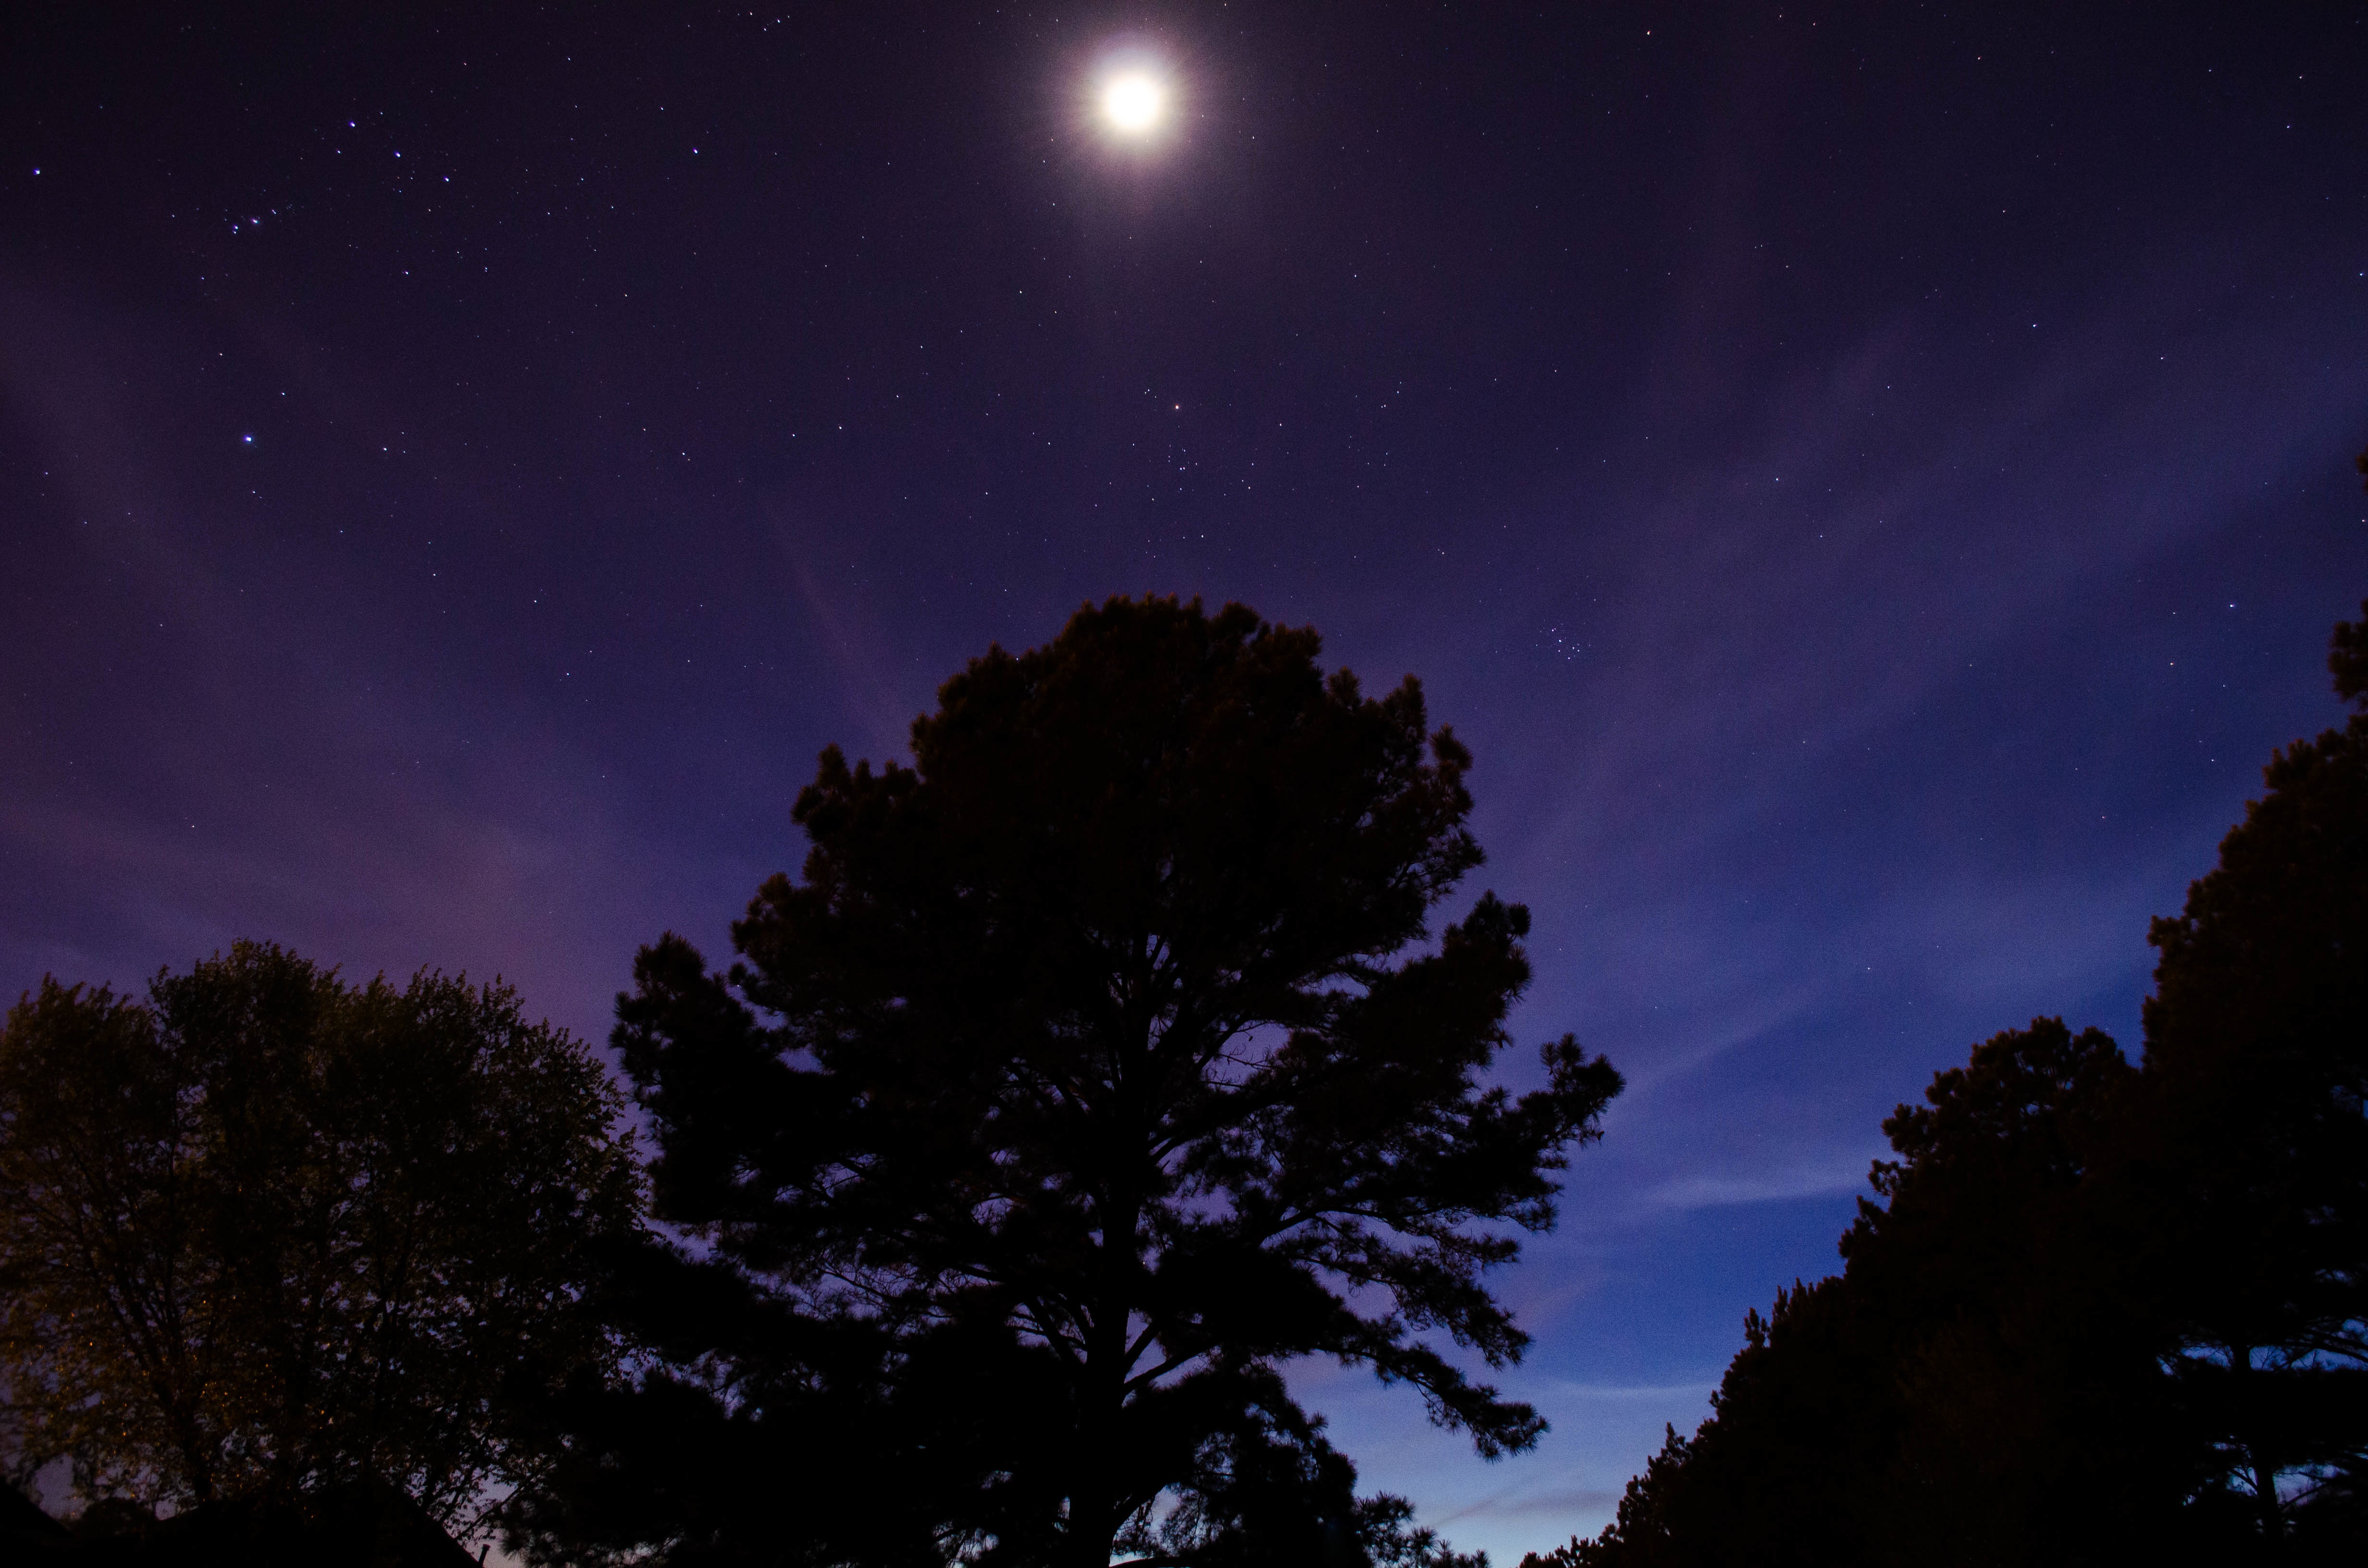
forest, cloud, sky, night, star, atmosphere, dusk, evening, darkness, night sky, moon, aurora, moonlight, trees, astronomy, stars, universe, midnight, astronomical object